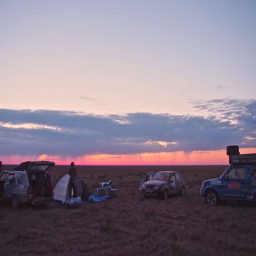
good morning in the desert